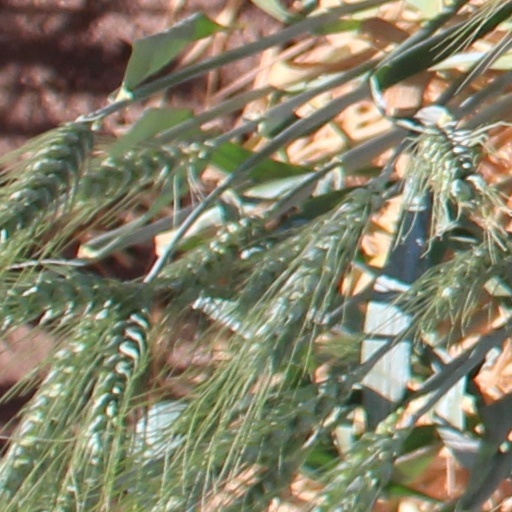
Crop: wheat